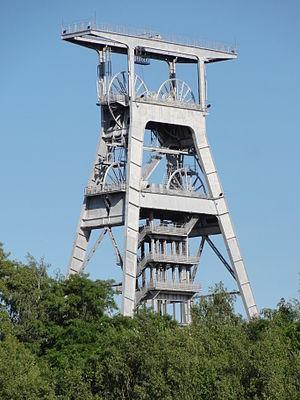
La fosse Arenberg de la Compagnie des mines d'Anzin était un charbonnage du bassin minier du Nord-Pas-de-Calais constitué de trois puits (dont un double compartimenté) situé à Wallers, Nord, Nord-Pas-de-Calais, France. La fosse Arenberg est classée aux monuments historiques le 22 février 2010, le périmètre de classement et d'inscription datant de 1992 ayant été étendu. Elle est également inscrite sur la liste du patrimoine mondial de l'Unesco le 30 juin 2012 et y constitue en partie le site no 15.
La fosse Arenberg ou Auguste d'Arenberg de la Compagnie des mines d'Anzin est un ancien charbonnage du bassin minier du Nord-Pas-de-Calais, situé à Wallers. Les puits Arenberg nᵒˢ 1 et 2 sont commencés en 1900 au nord-est de la commune, dans une partie encore inexploitée de la concession d'Anzin. Le puits nᵒ 1 est un puits d'extraction, le nᵒ 2 un puits d'aérage. La fosse commence à extraire en juin 1903, elle est baptisée en l'honneur d'Auguste Louis Albéric d'Arenberg, administrateur de la Compagnie d'Anzin. Très vite, elle devient un des sièges d'extraction les plus importants de la compagnie. Des cités, avec écoles, école ménagère, église, salle des fêtes... sont édifiées autour de la fosse. En 1936, le puits nᵒ 1 est doté d'un nouveau chevalement qui surplombe l'ancien. Le terril conique nᵒ 160, Arenberg, prend de la hauteur.